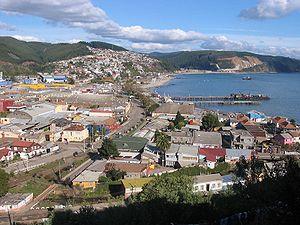
Tomé est une ville et une commune du Chili faisant partie de la province de Concepción, elle-même rattachée à la région du Biobío.